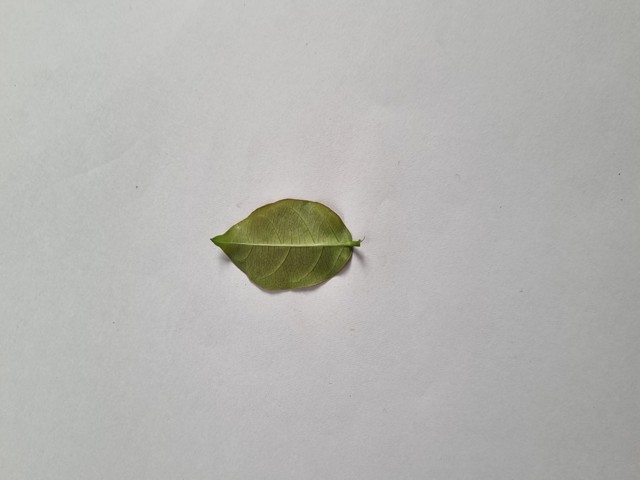
Plant: anantamul